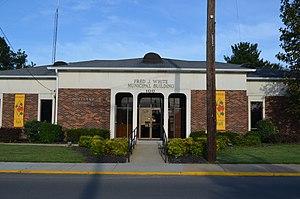
Portland est une municipalité américaine principalement située dans le comté de Sumner au Tennessee. Lors du recensement de 2010, sa population est de 11 480 habitants.